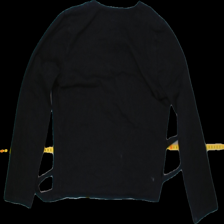
View: back
Type: Top
Category: Ladies
Brand: Not Applicable
Colors: Black
Material: 84% cotton, 16% acrylic
Pattern: Plain
Cut: V-collar, Cropped
Size: L
Trend: No trend
Stains: No
Damage: 0
Price range: 50-100
Recommended usage: Export